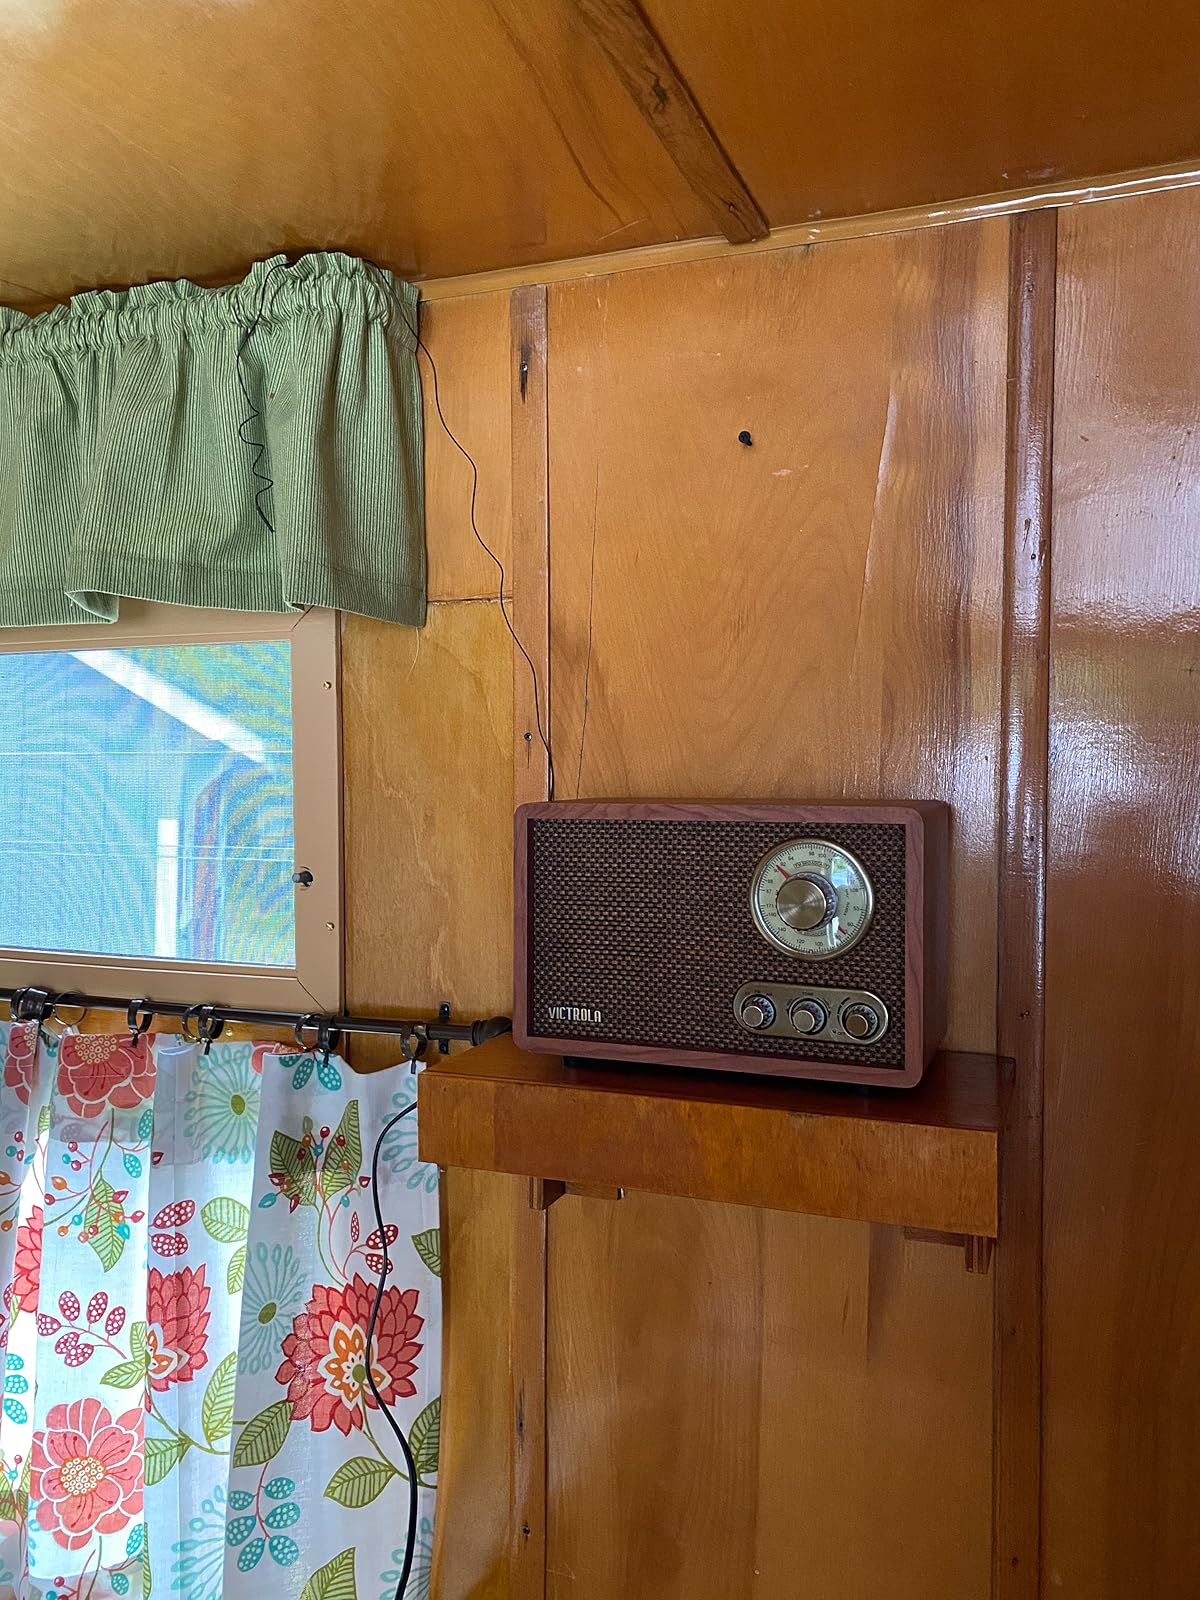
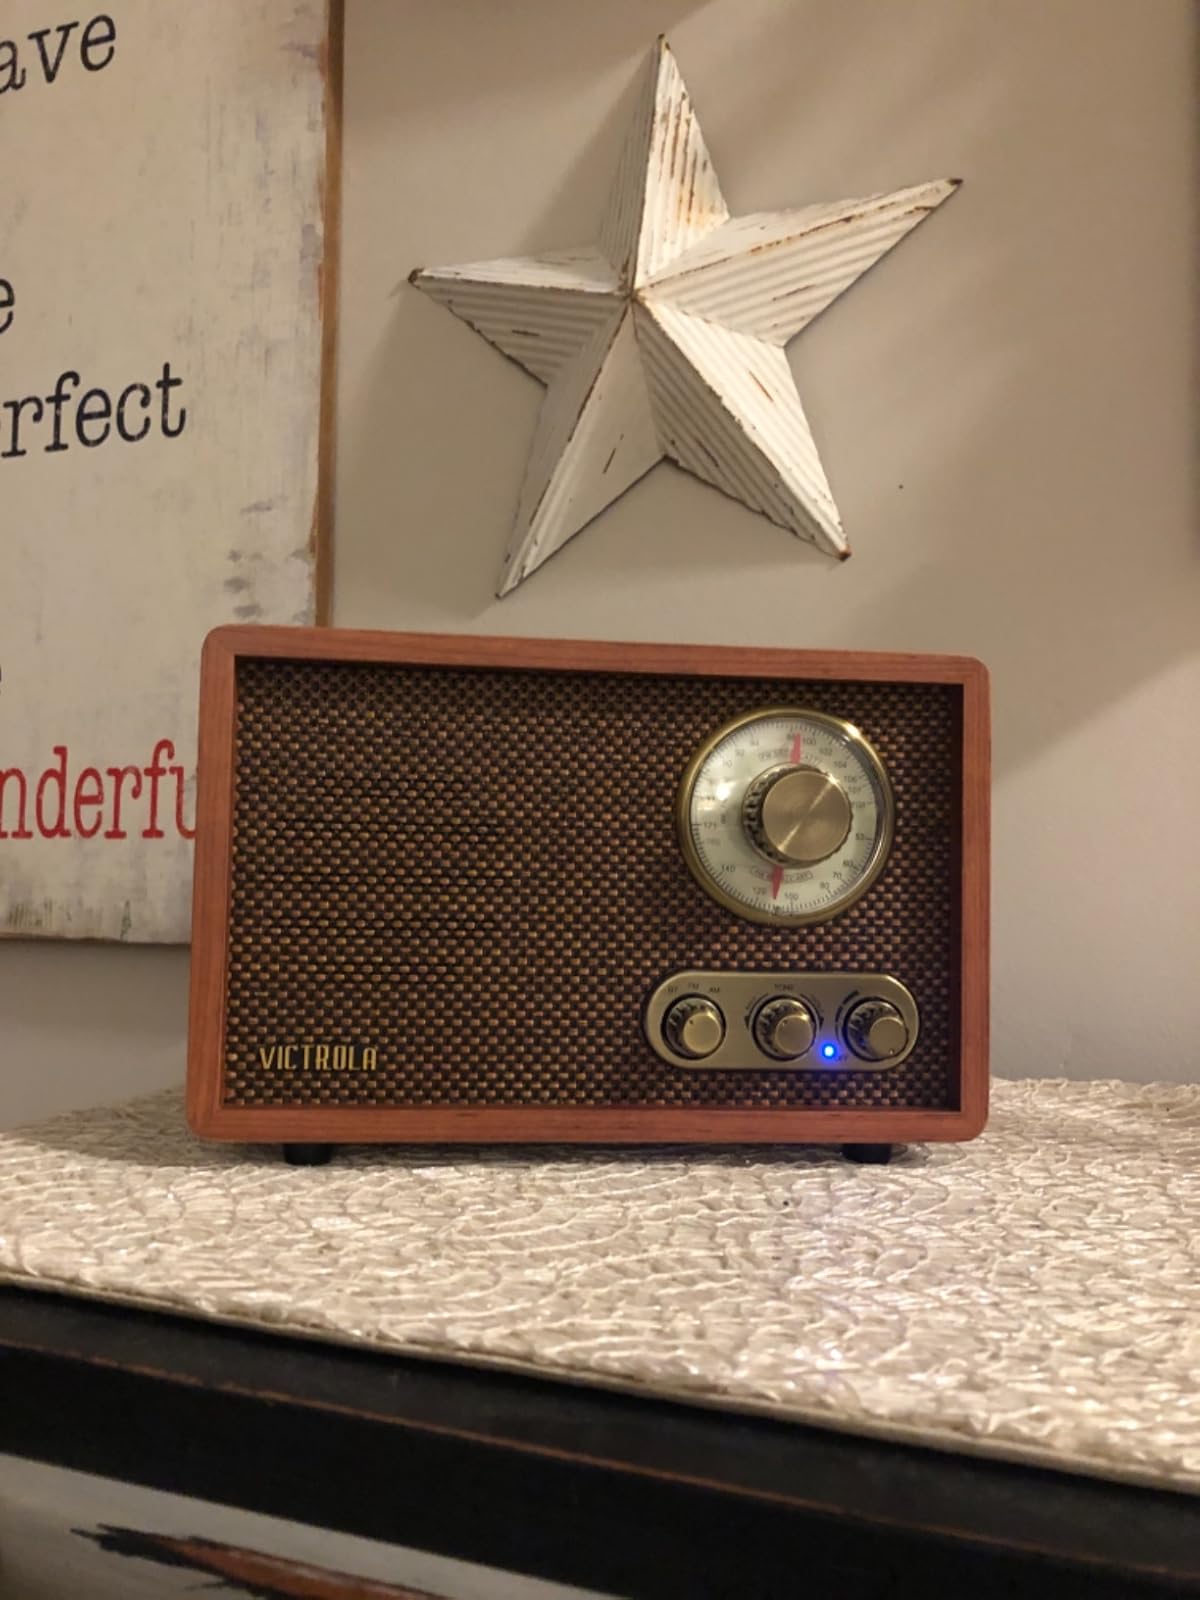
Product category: radio
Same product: yes